Marshall Islands at the 2012 Summer Olympics

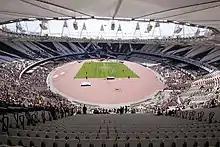
Both Nemara and Garstang competed at London Olympic Stadium in the 2012 Summer Olympics.

The Marshall Islands were represented by one male and one female athlete at the 2012 Summer Olympics in swimming: Giordan Harris and Ann-Marie Hepler. This was the first Olympic appearance for both Harris and Hepler.